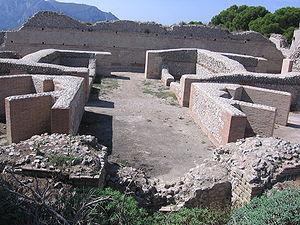
Tibère, né à Rome le 16 novembre 42 av. J.-C. et mort à Misène le 16 mars 37 ap. J.-C., est le deuxième empereur romain de 14 à 37. Il appartient à la dynastie Julio-Claudienne.